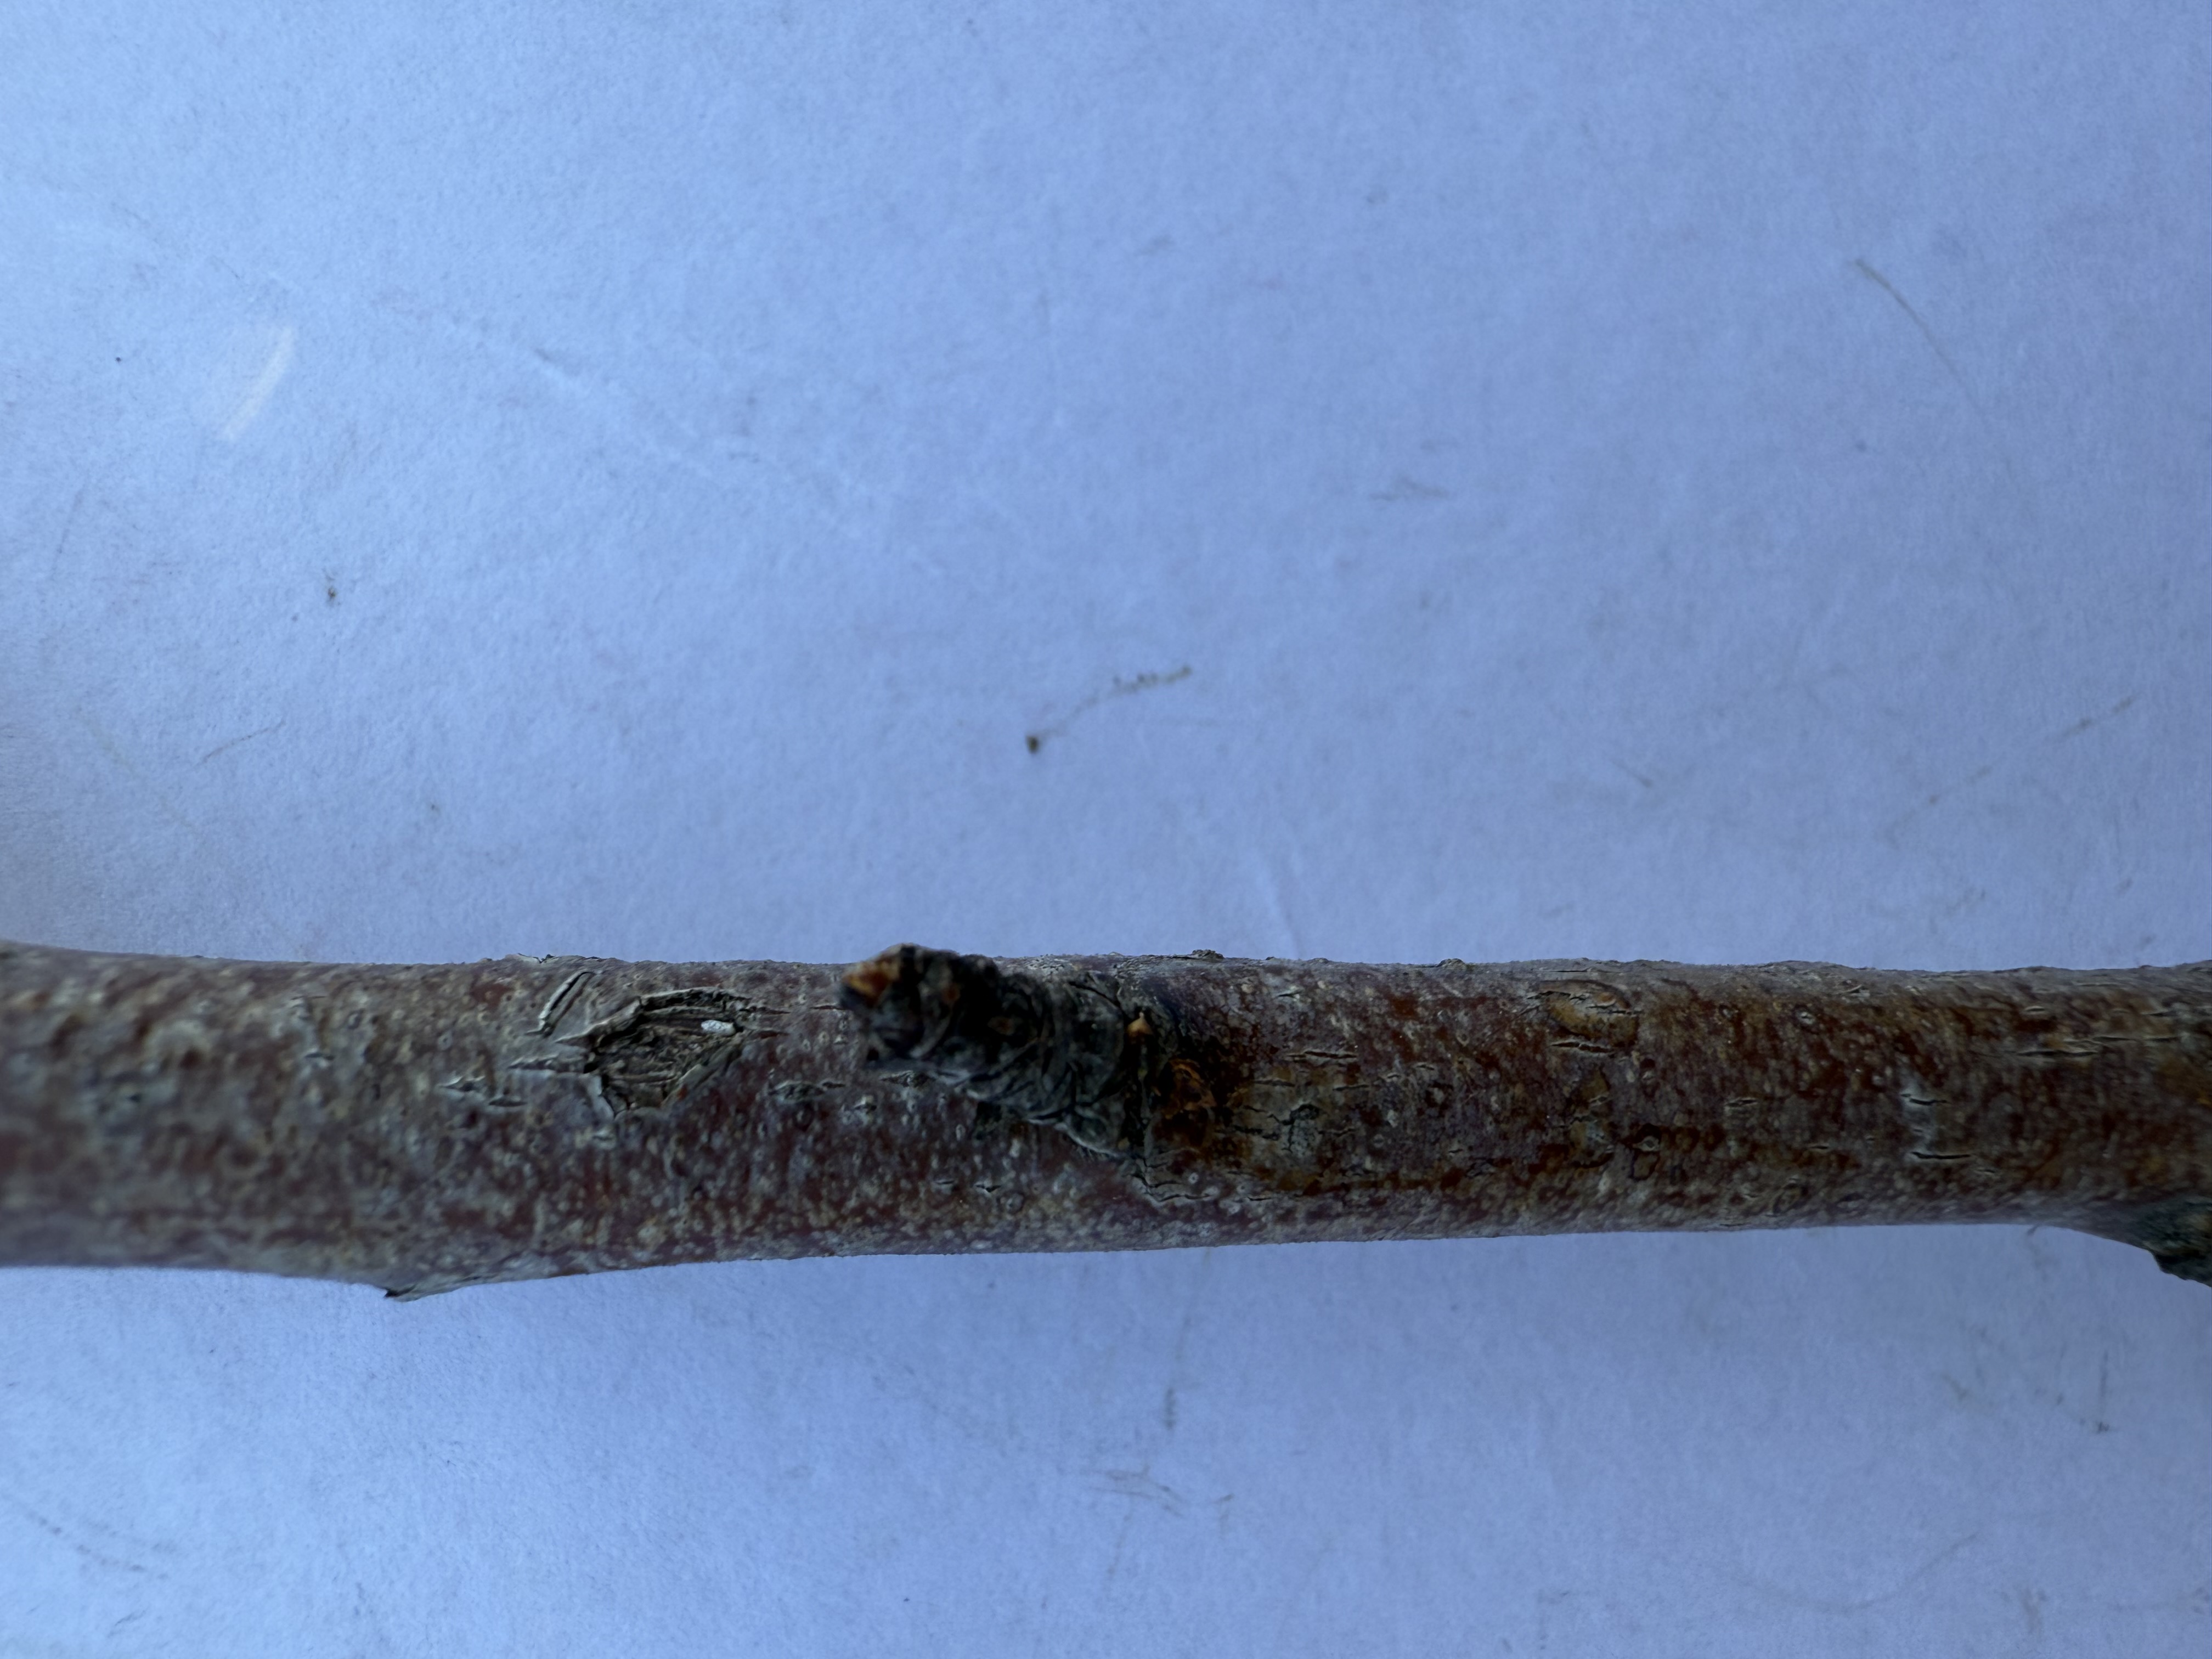
Variety: Duke Blueberry